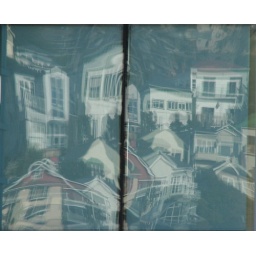
Bizarre reflections of the historic houses of the harbourside surburb of Mt Victoria in the windows of Te Papa museum, Wellington harbour, New Zealand